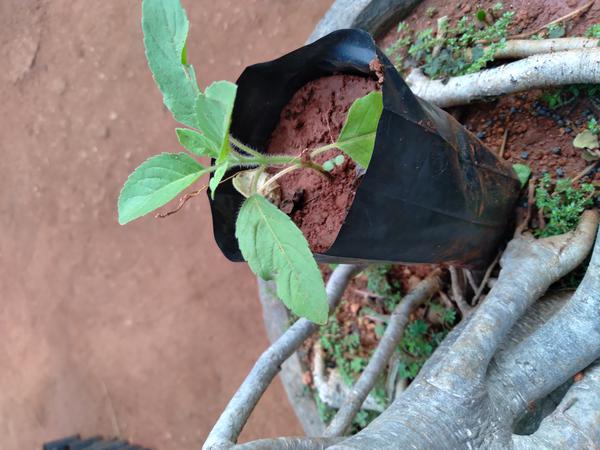
Plant: Tulasi